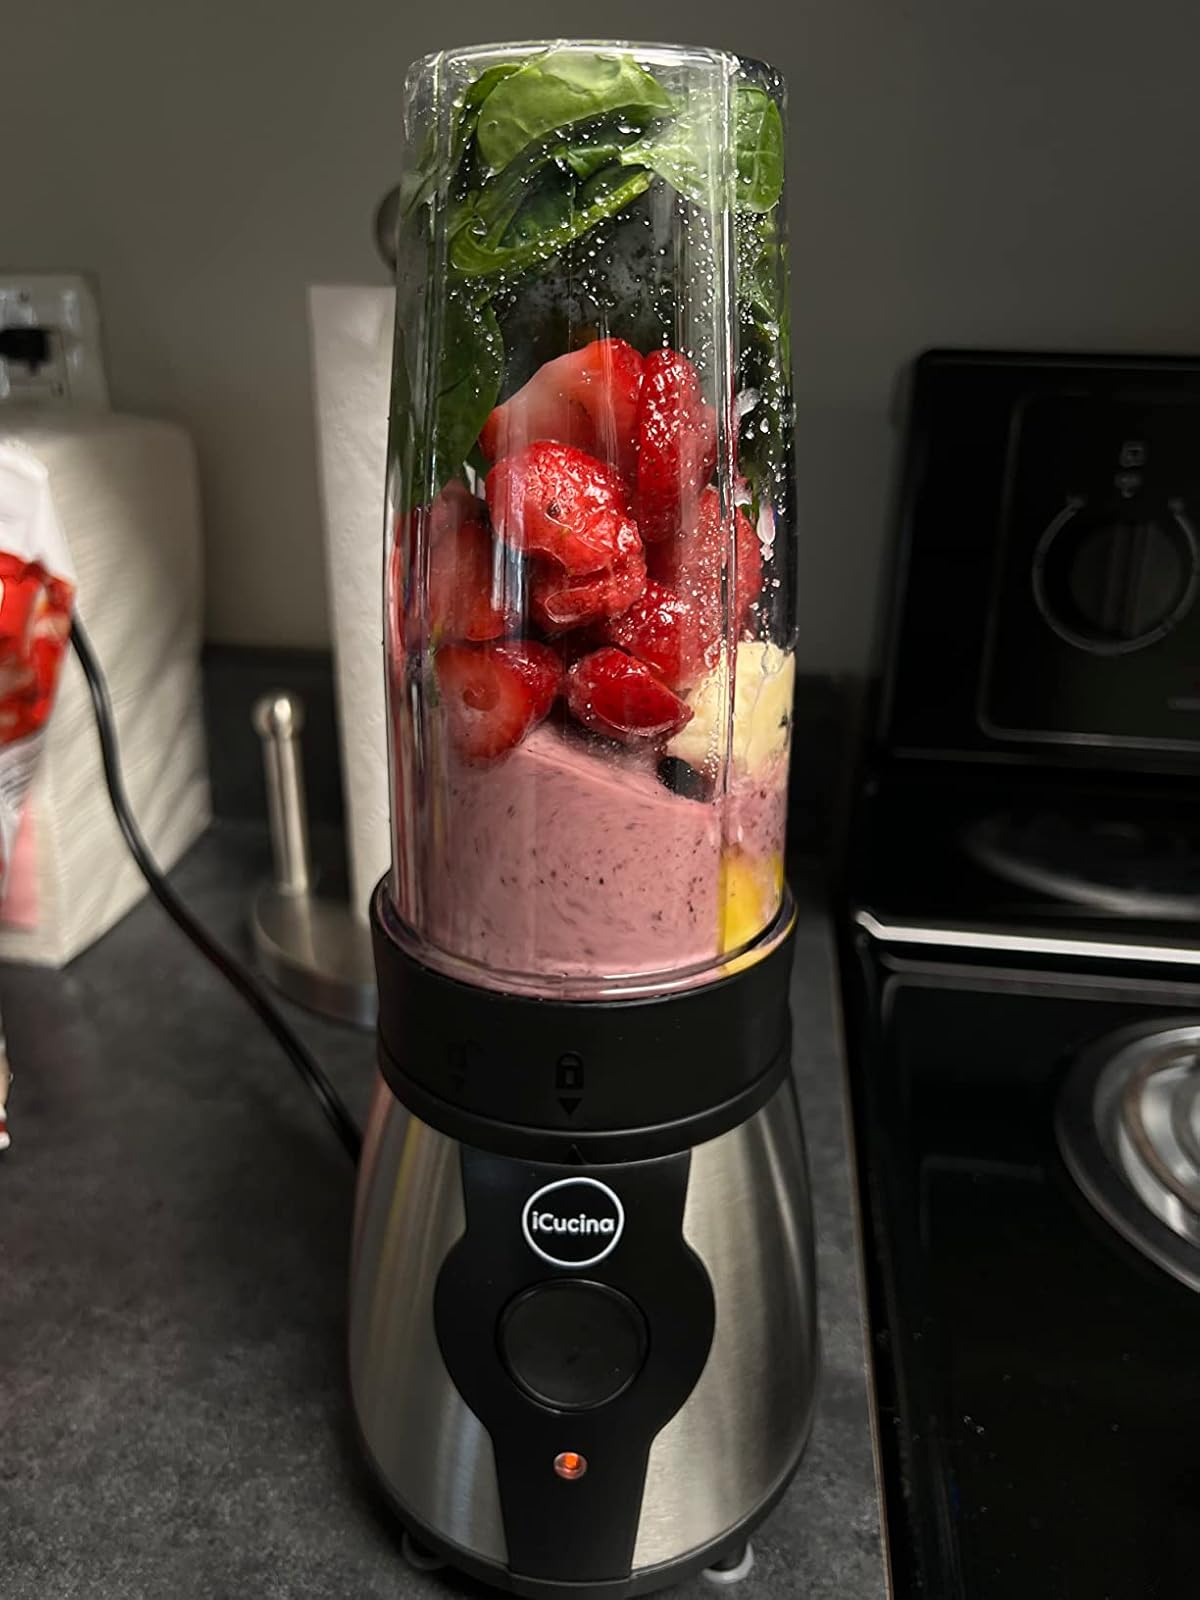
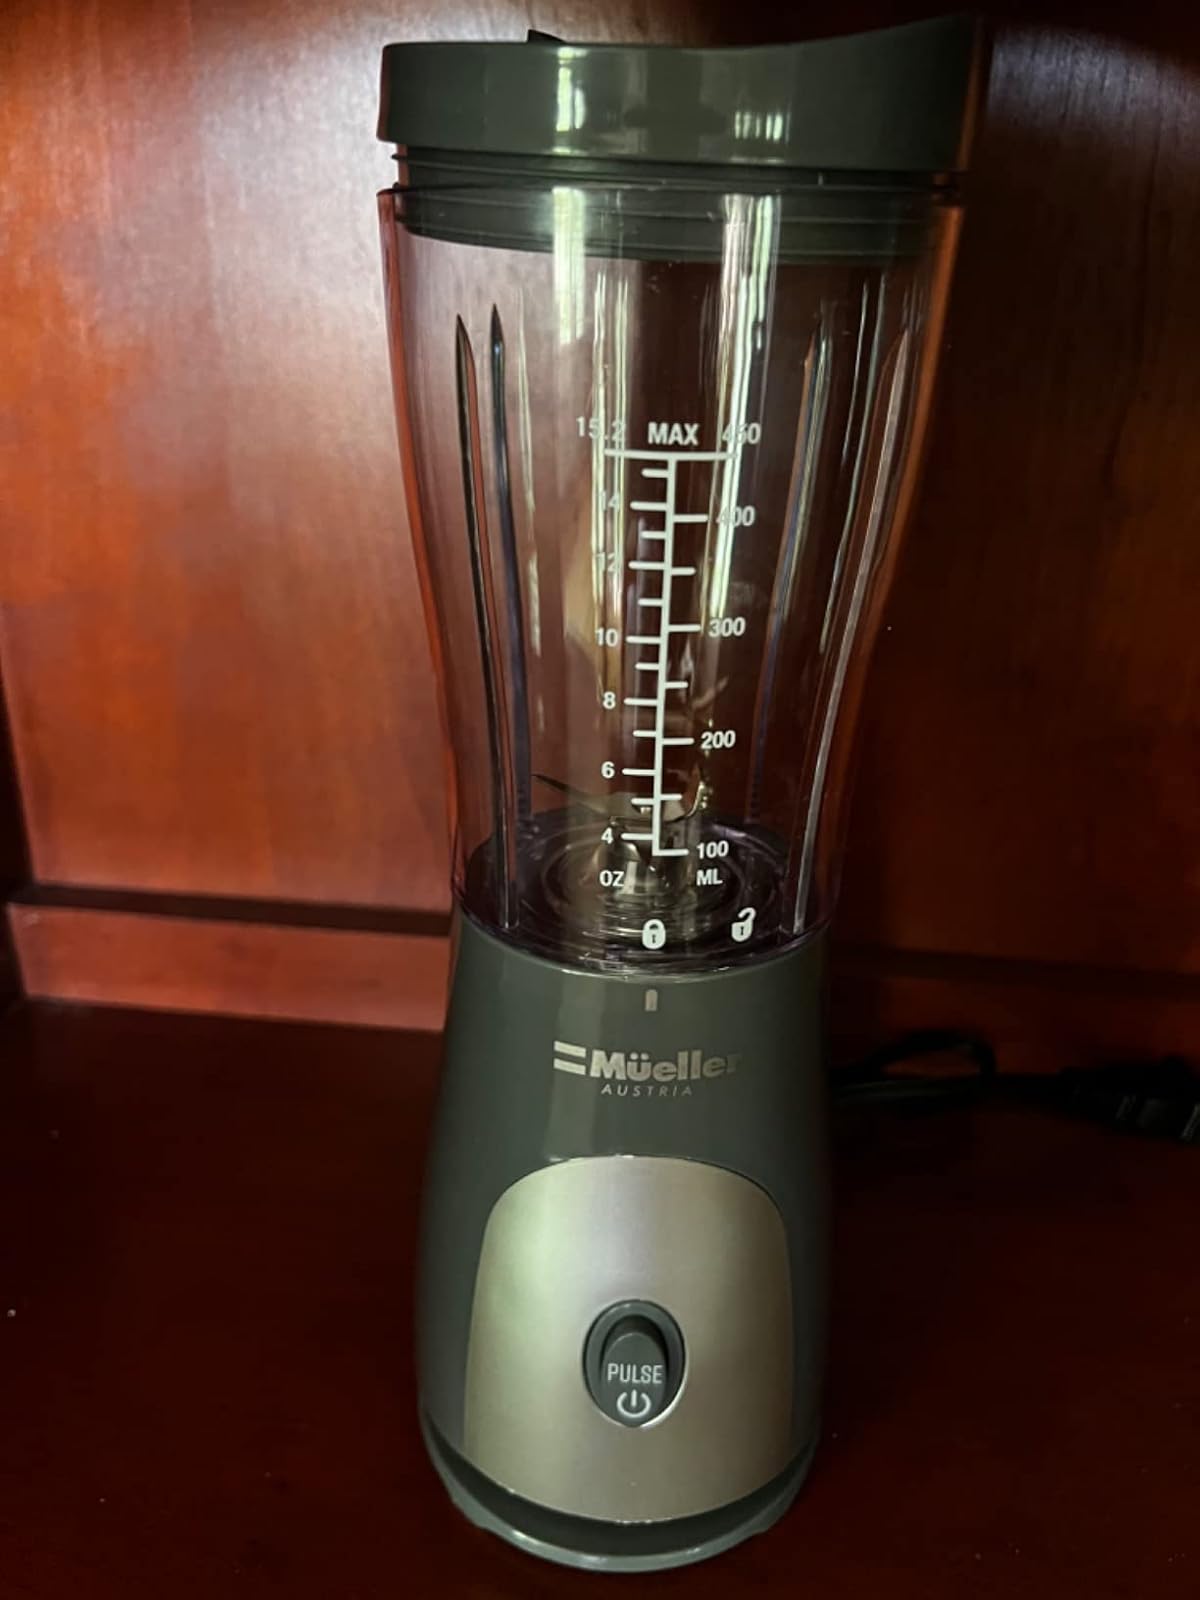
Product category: items_blender
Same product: no